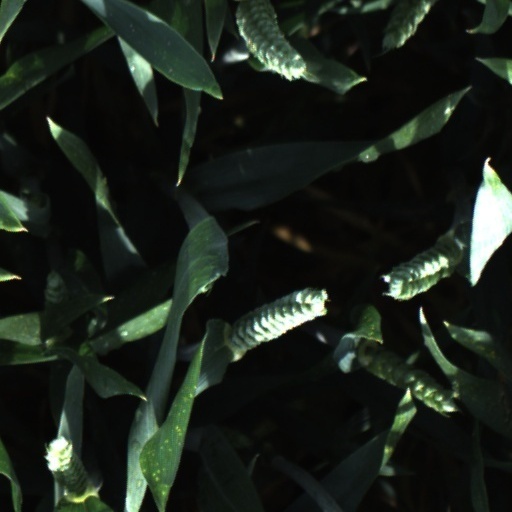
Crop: wheat